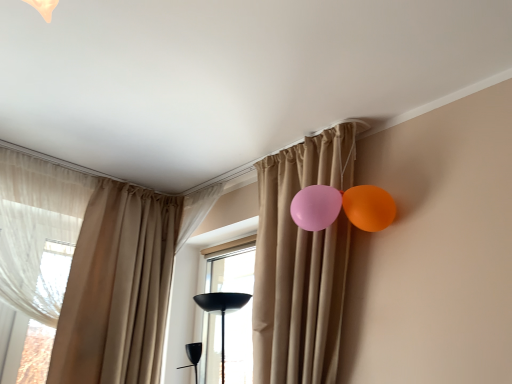
Question: Locate all transparent glass window at center in the image.
Answer: [(0.451, 0.703)]